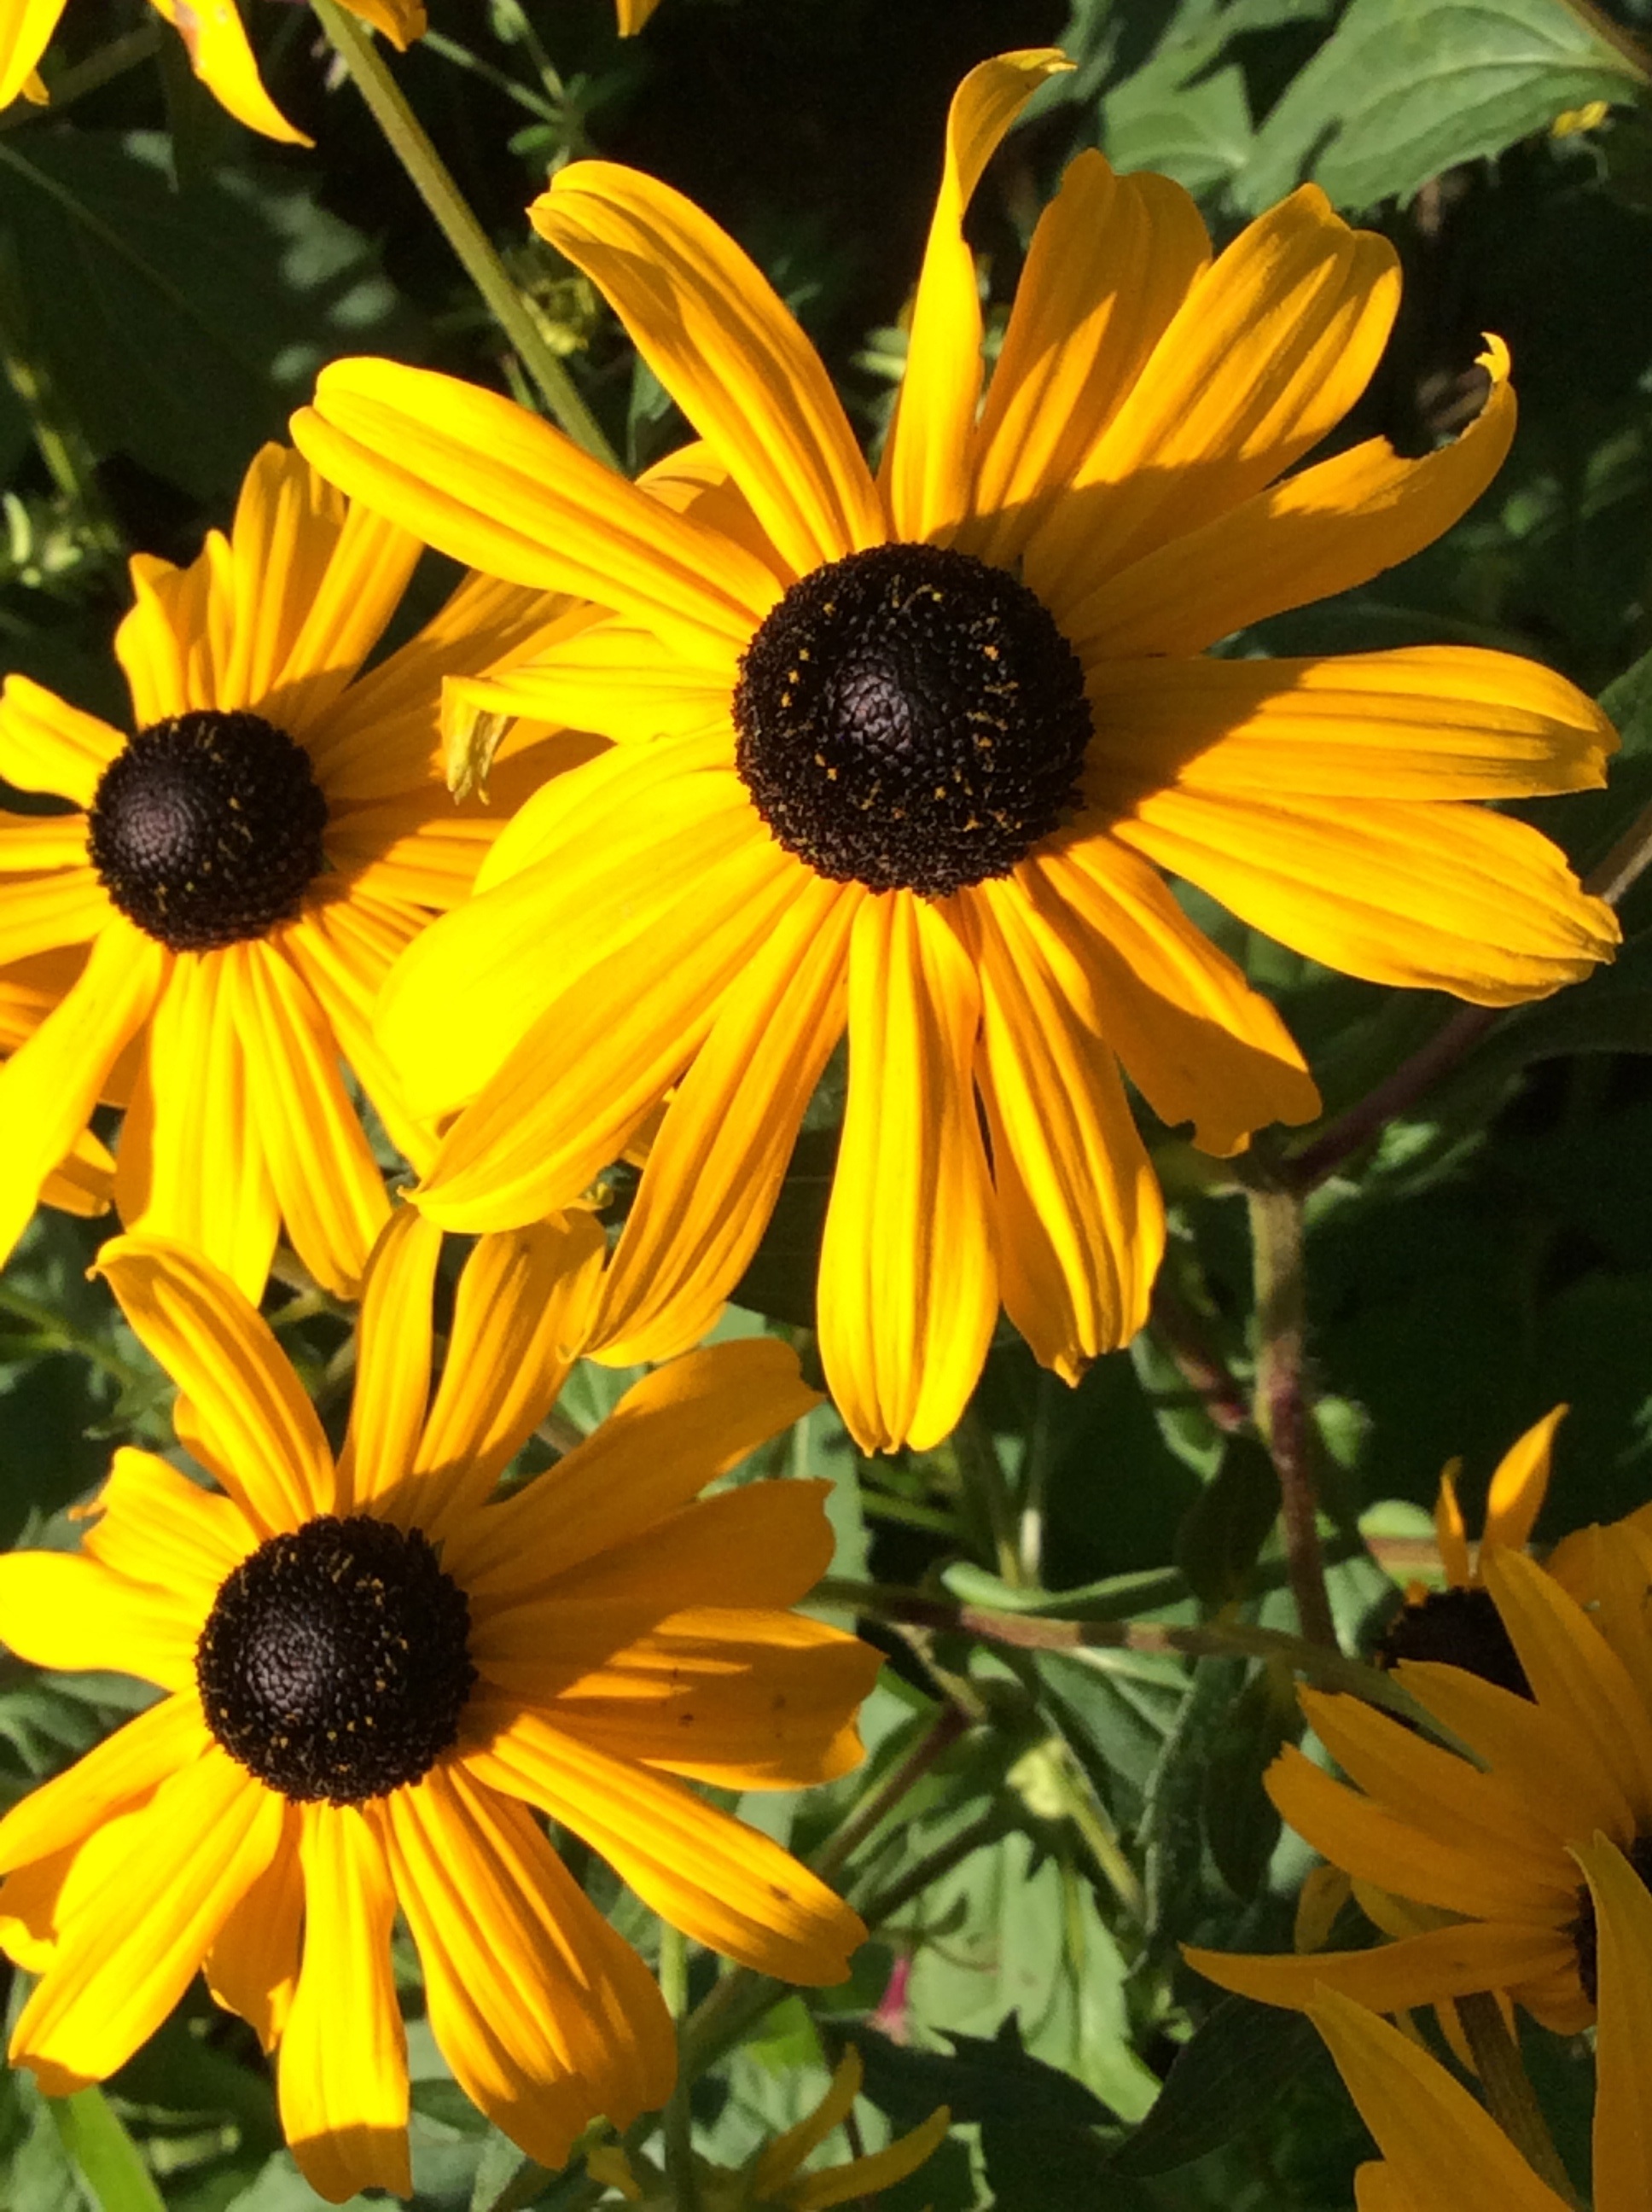
nature, blossom, plant, flower, petal, bloom, botany, yellow, flora, sunflower, sun hat, macro photography, flowering plant, daisy family, sunflower seed, annual plant, land plant